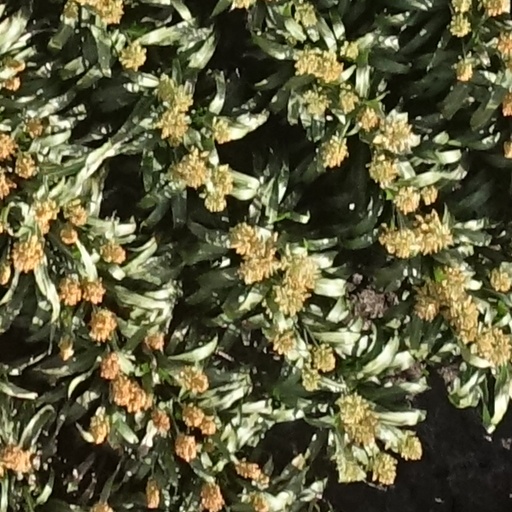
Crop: sorghum